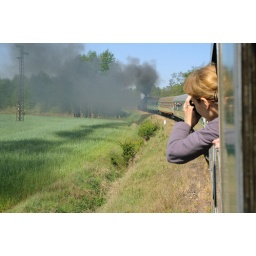
From the &amp;quot;Hefajstos&amp;quot; train on our road to Steam Locomotives Parade 2009 in Wolsztyn. TKt48-18 locomotive in the front.